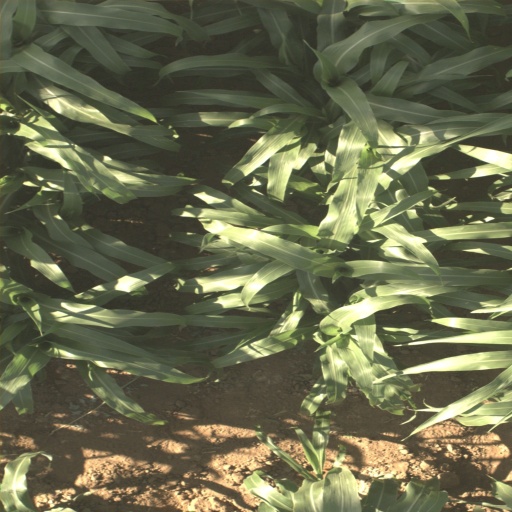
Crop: sorghum